Contemplation

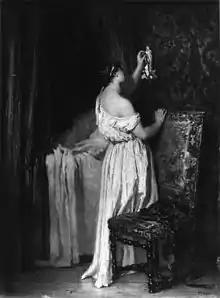
A woman places rosary beads on a devotional image mounted on the wall beside her bed. The Walters Art Museum.

In Eastern Christianity, contemplation (theoria) literally means to see God or to have the Vision of God. The state of beholding God, or union with God, is known as theoria. The process of Theosis which leads to that state of union with God known as theoria is practiced in the ascetic tradition of Hesychasm. Hesychasm is to reconcile the heart and the mind into one thing (see nous).